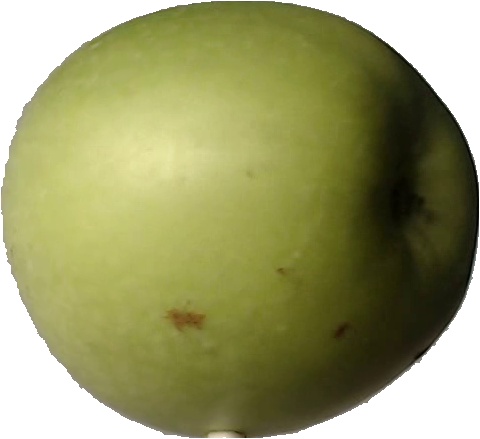
Label: apple_granny_smith_1